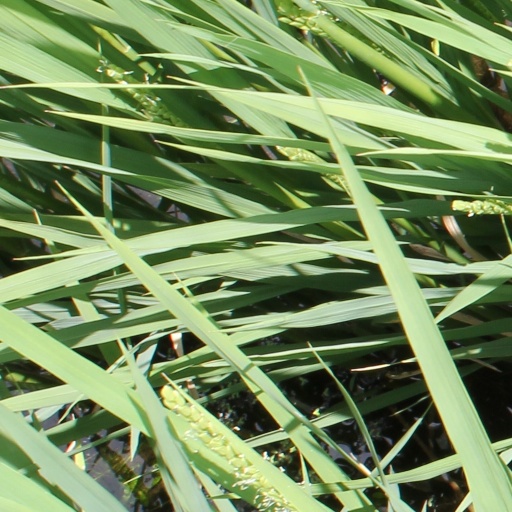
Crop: rice